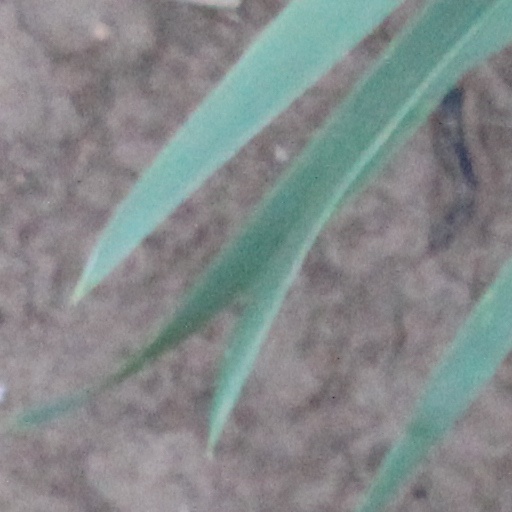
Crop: wheat